Henrik Stenson

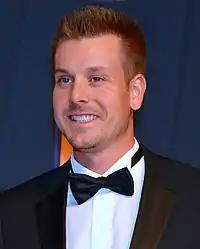
Stenson in 2014

Henrik Olof Stenson (born 5 April 1976) is a Swedish professional golfer. In the late 1990s, Stenson turned pro and had much success on the European Tour, winning a number of events in the 2000s. In 2009, Stenson won the PGA Tour's flagship event, The Players Championship, and has primarily focused on the United States since then. Shortly thereafter, however, Stenson entered a drought where he fell out of the top 200 in the world. In 2013, however, Stenson had his most successful year, winning a number of significant worldwide titles and finishing runner-up at the Open Championship. Due to his success he won the season-ending titles for the PGA Tour, the FedEx Cup, and European Tour, the Race to Dubai. In 2016, Stenson won his only major championship, the Open Championship by three strokes over Phil Mickelson.